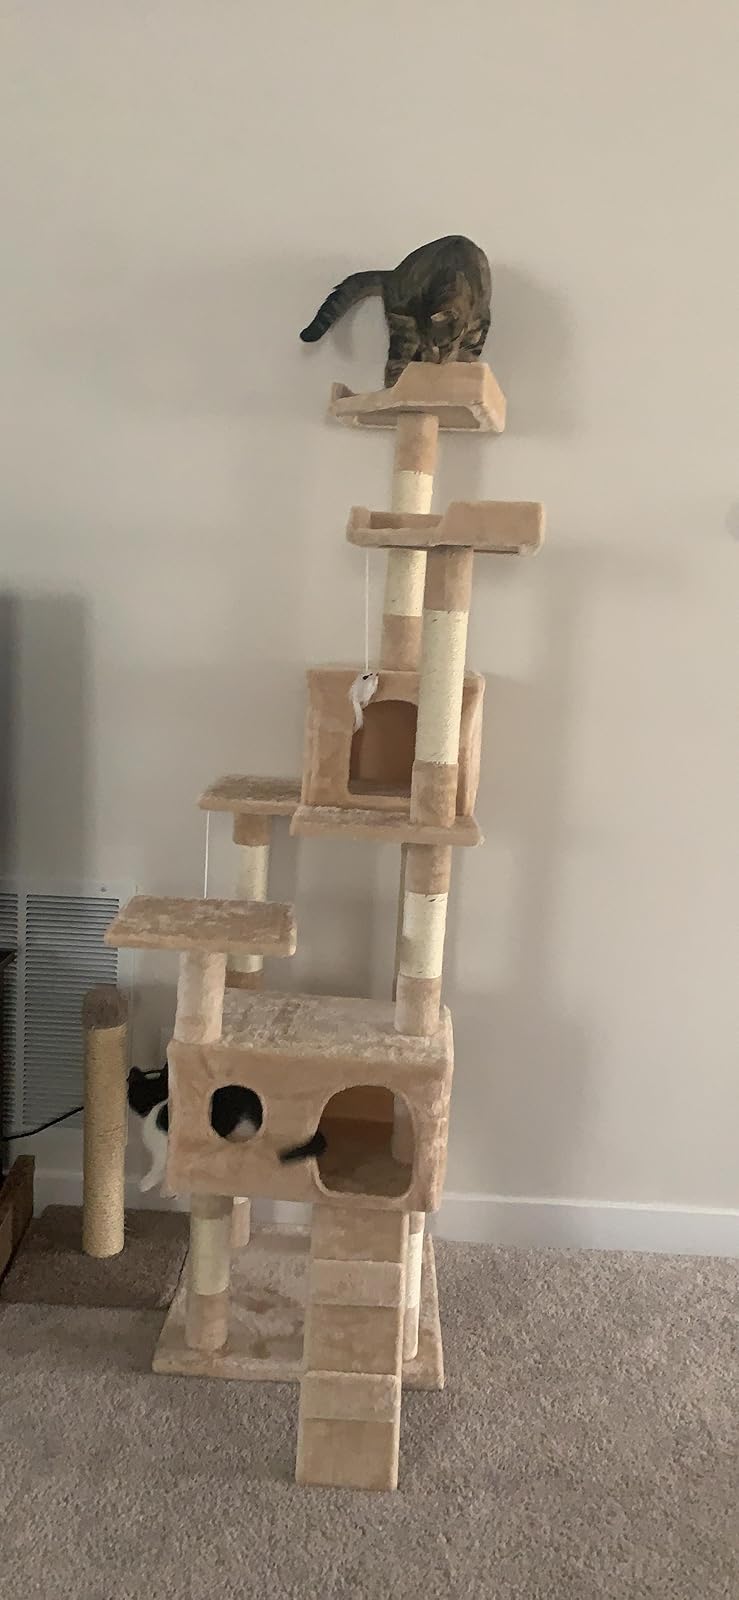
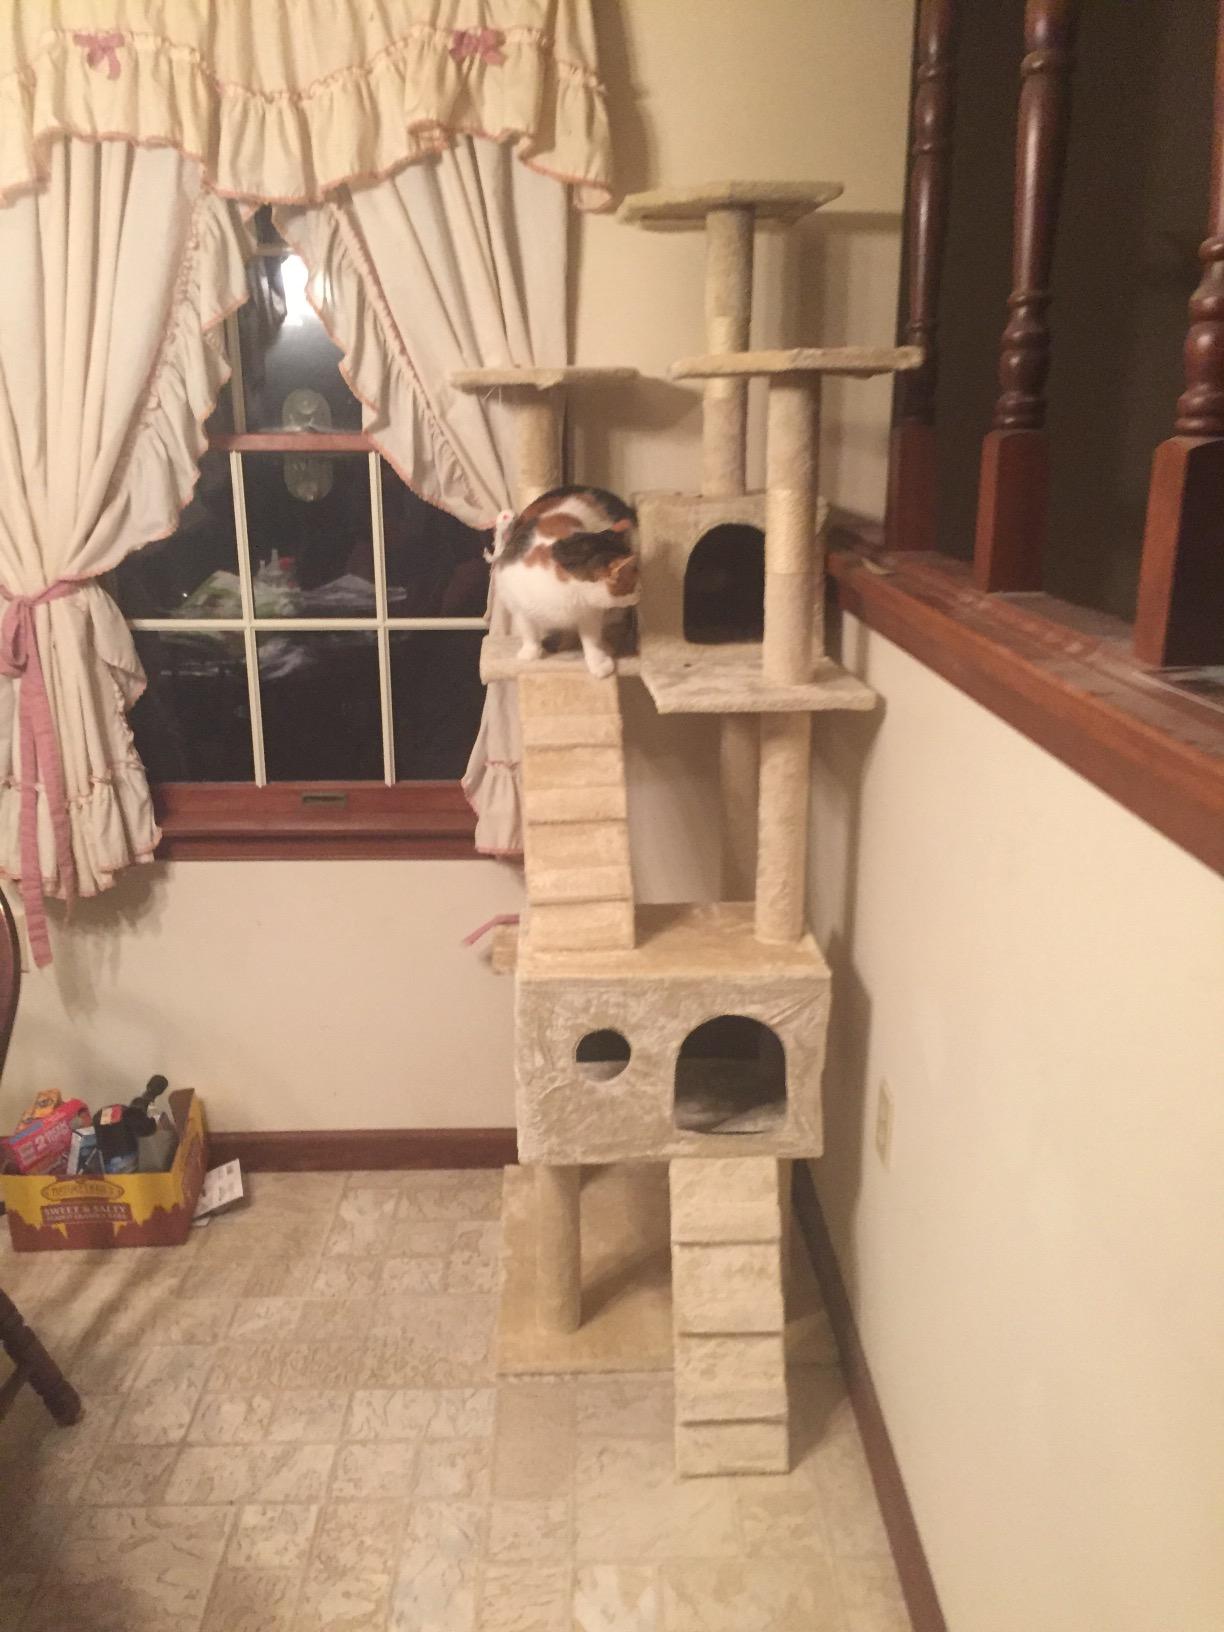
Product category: items_cat tree
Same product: no